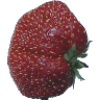
Label: Strawberry Wedge 1